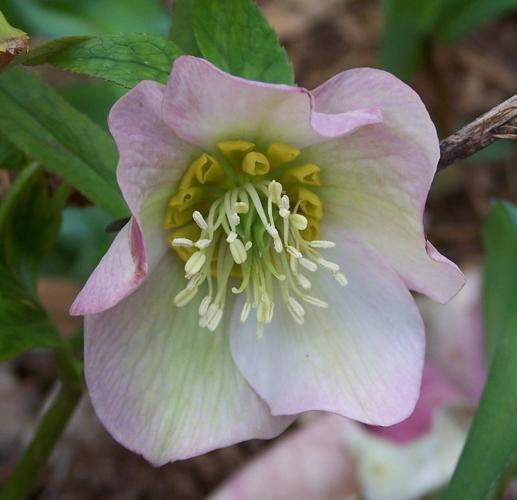
Label: lenten rose